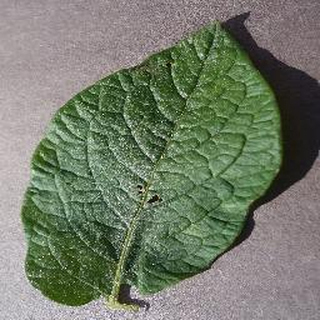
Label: healthy_potato